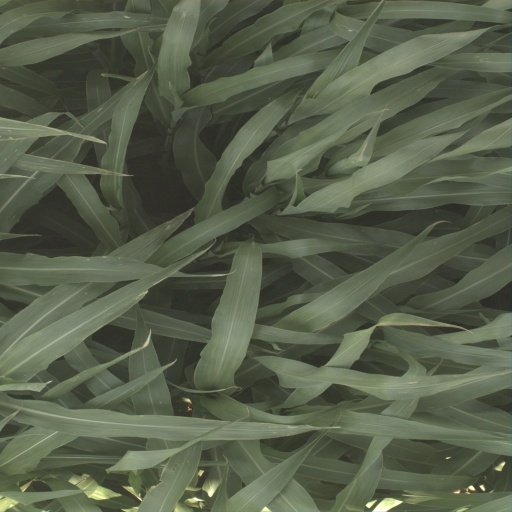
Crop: sorghum